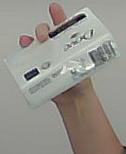
Product: dove_soap